Racism in Germany

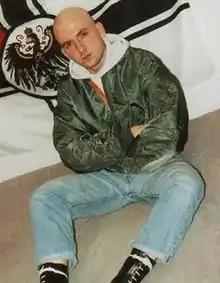
German white power skinhead

Despite widespread rejection of Nazi Germany in modern Germany, there have been Neo-Nazi activities and organizations in post-war Germany. At times these groups face legal issues. Hence the Volkssozialistische Bewegung Deutschlands/Partei der Arbeit, Action Front of National Socialists/National Activists, Free German Workers' Party, and the Nationalist Front were all banned. The National Democratic Party of Germany has been accused of Neo-Nazi or Neo-Fascist leanings but historian Walter Laqueur writes that it cannot be classified that way.